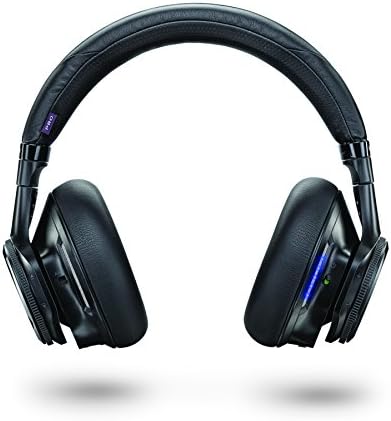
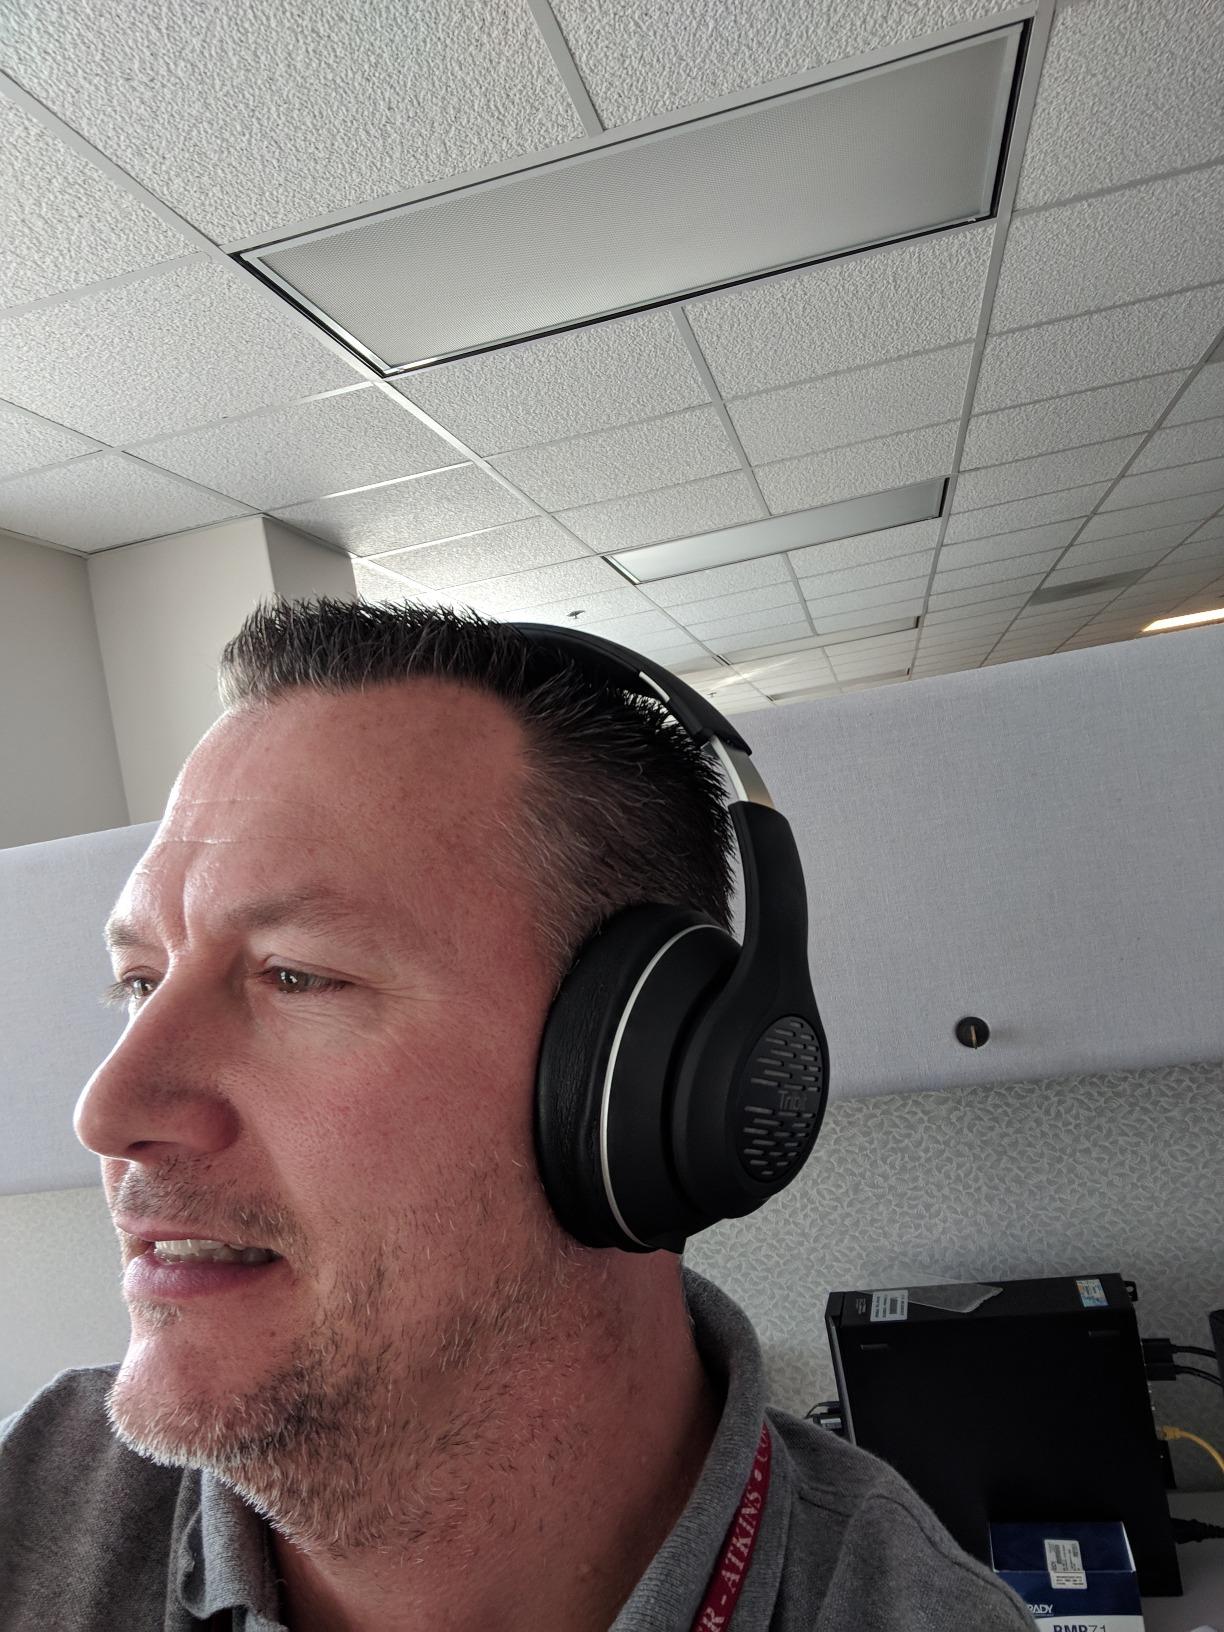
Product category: headphones
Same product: no